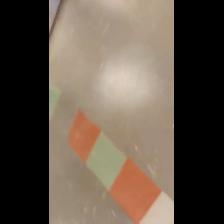
Label: NonHuman